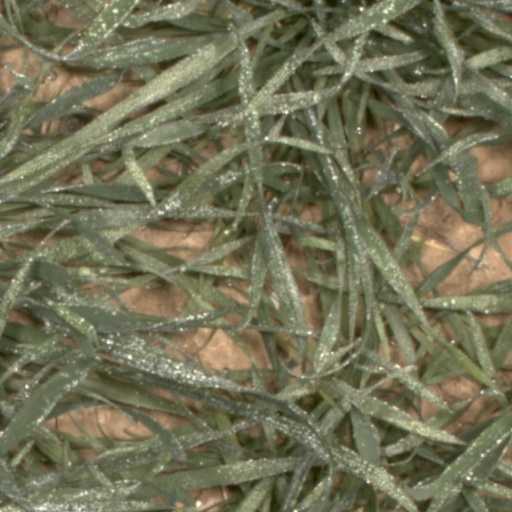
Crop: wheat